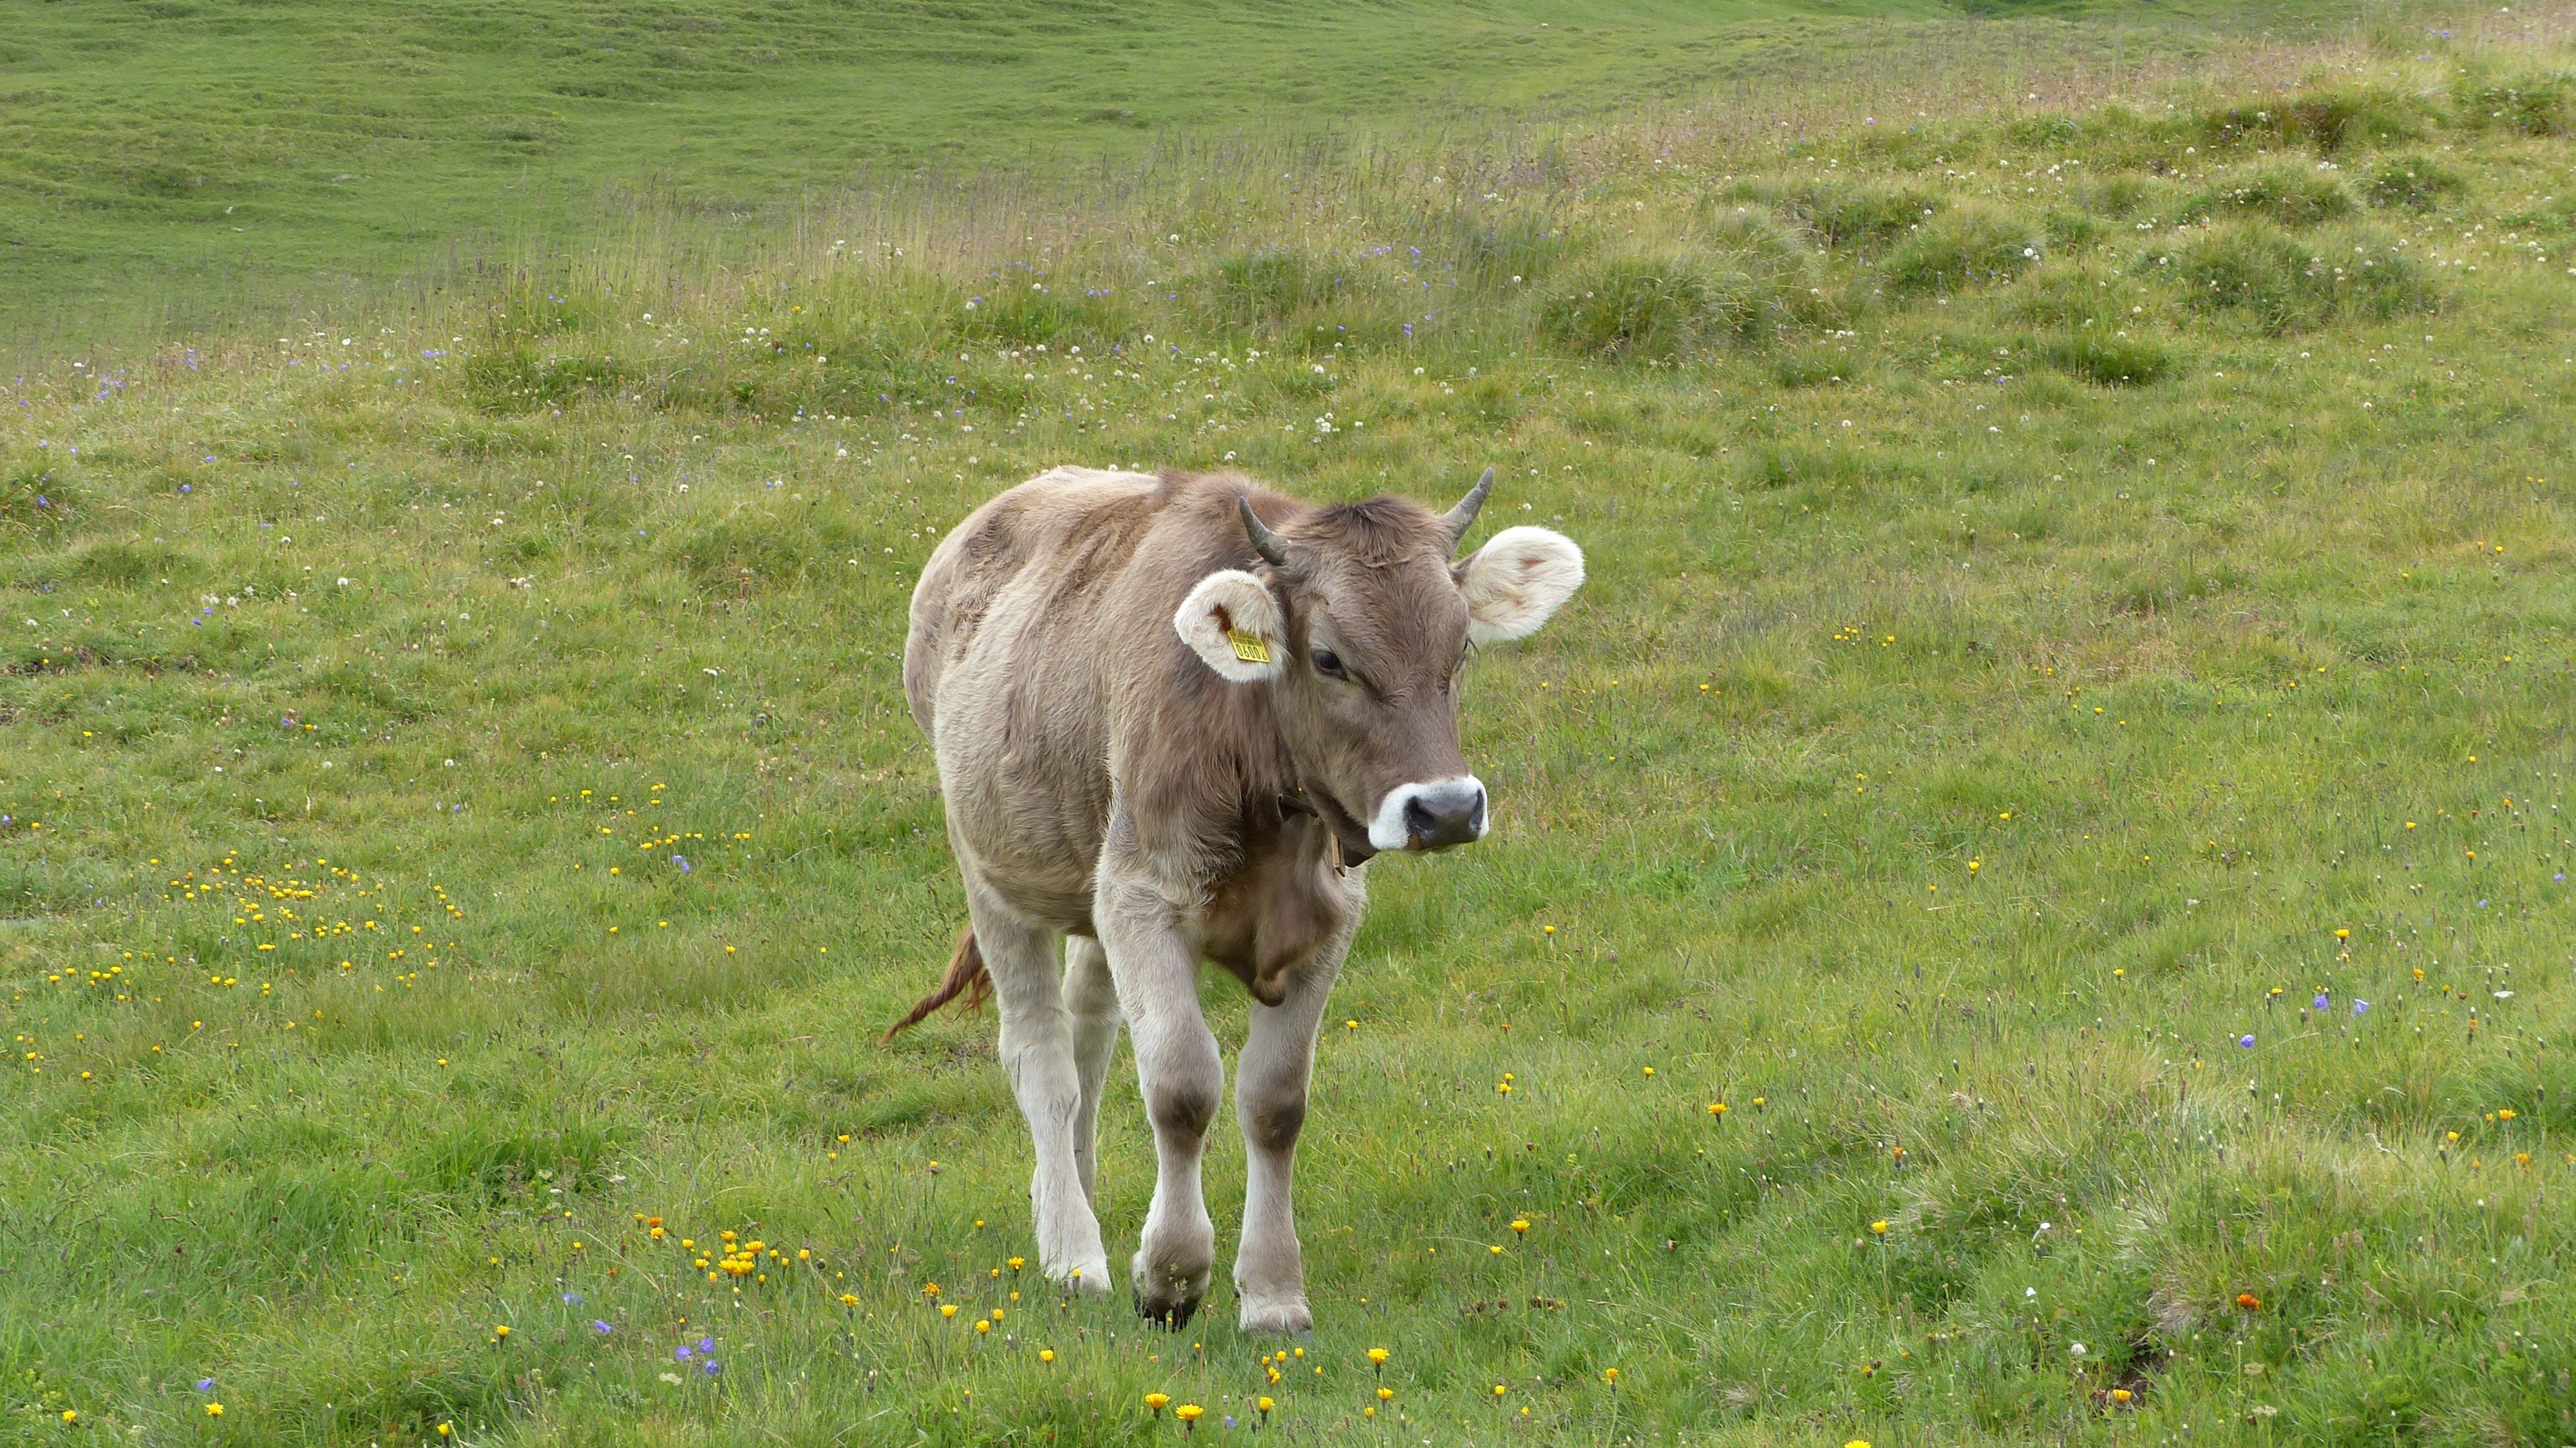
grass, field, farm, meadow, prairie, wildlife, herd, pasture, grazing, mammal, fauna, plain, grassland, habitat, rural area, cattle like mammal, cow goat family